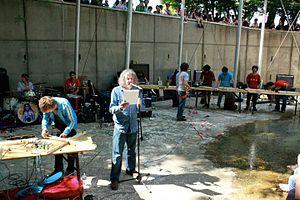
Jad Fair, né le 9 juin 1954, est le chanteur-guitariste du groupe Half Japanese.